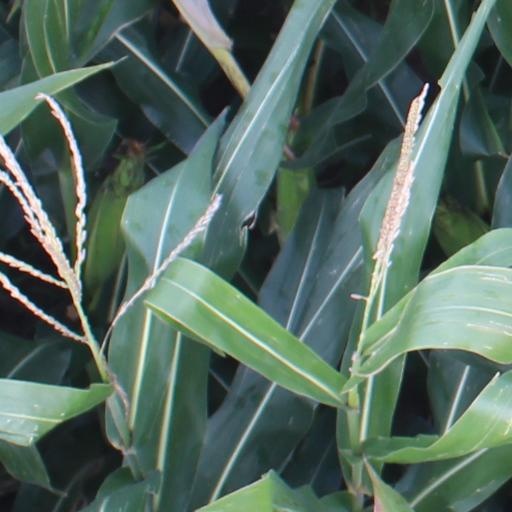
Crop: maize; corn